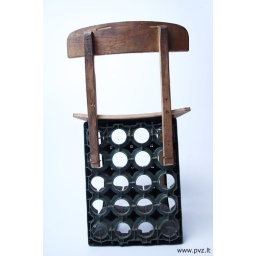
chair beer box made by amature designer